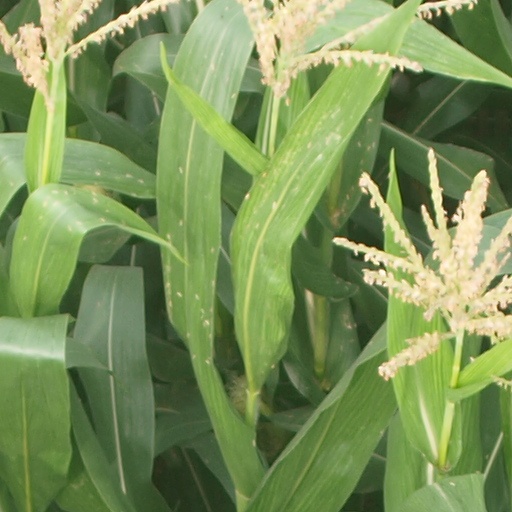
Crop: maize; corn